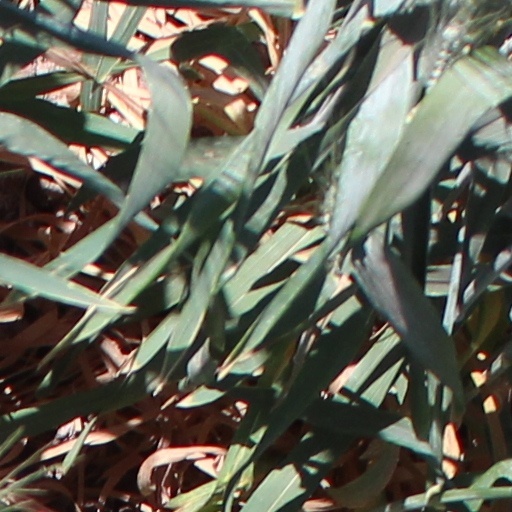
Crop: wheat